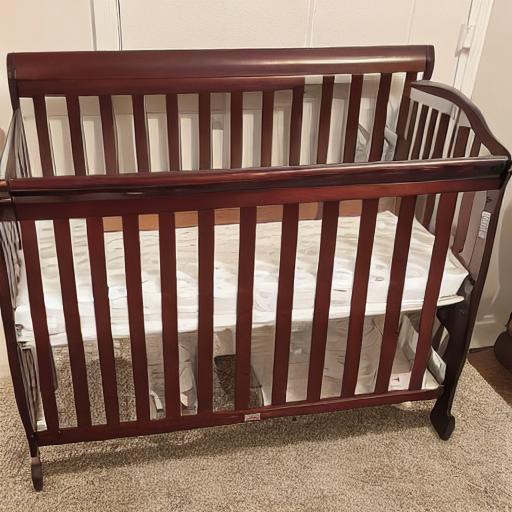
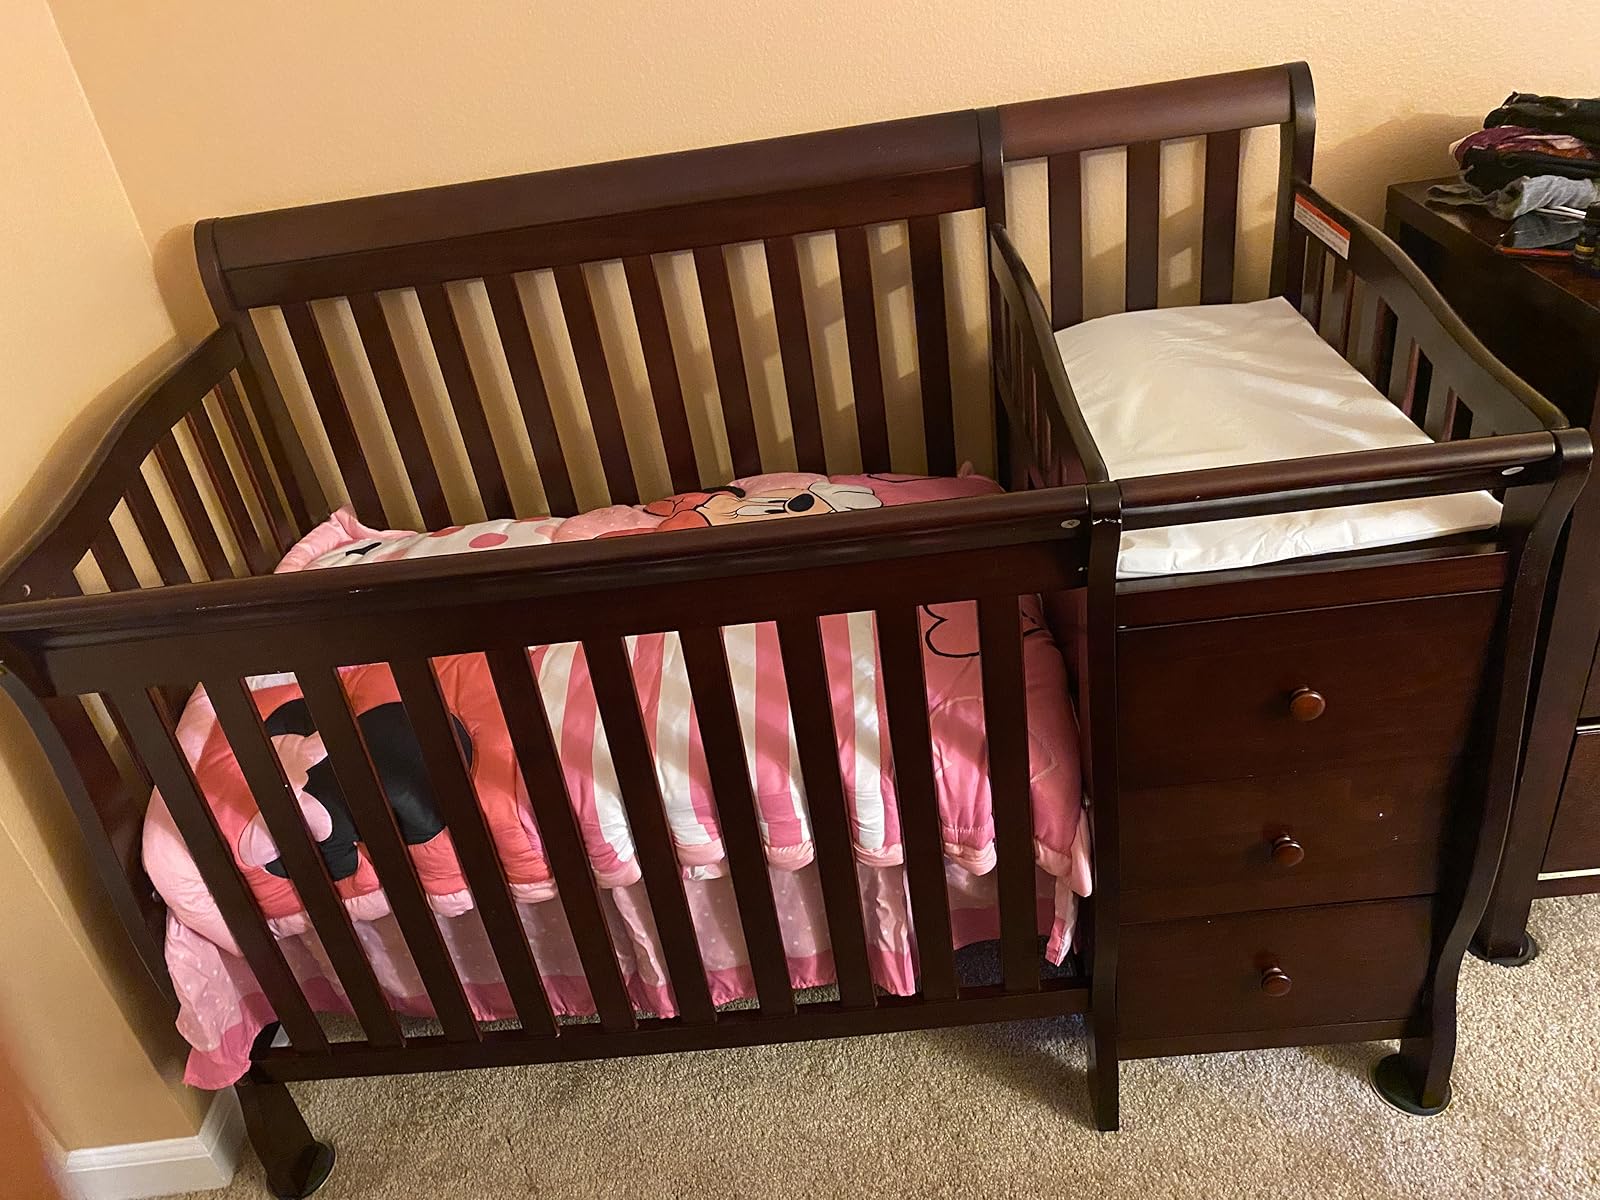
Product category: products_crib
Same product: no